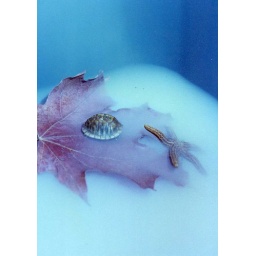
This was setup in a mist box and shot with 35mm &amp;amp; blue filter.